Netley Abbey

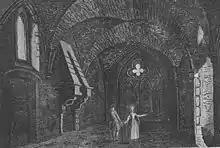
A lady and gentleman explore the lower floor of the reredorter in 1784.

Keate was followed by other romantic poets including William Sotheby ("Ode, Netley Abbey, Midnight", 1790). Sotheby's view of the abbey was gothic; he peoples the ruins with spectral processions and ghostly Cistercians. Nor was he the only one; in 1795 Richard Warner wrote a potboiler entitled "Netley Abbey, a Gothic Story" in two volumes, featuring skullduggery at the abbey during the middle ages. Dark deeds before the Dissolution also appeared in the section of Richard Harris Barham's "Ingoldsby Legends" (1837–1845) covering Netley. This complex satire pokes fun at the medieval church and the monks (whom he accuses of having walled up an erring nun in one of the vaults and ensuring God's revenge upon them) and the tourists who crowded contemporary Netley, while at the same time showing appreciation of the beauty of the ruins.